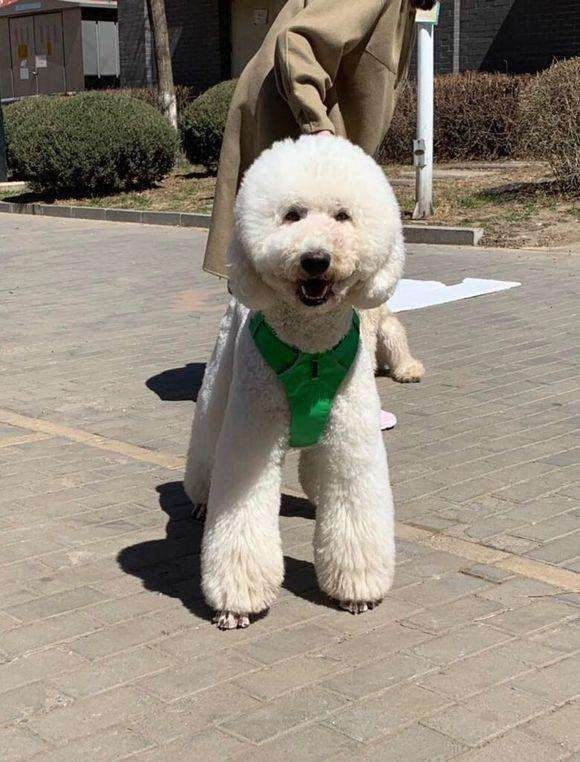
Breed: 2925-n000114-toy_poodle